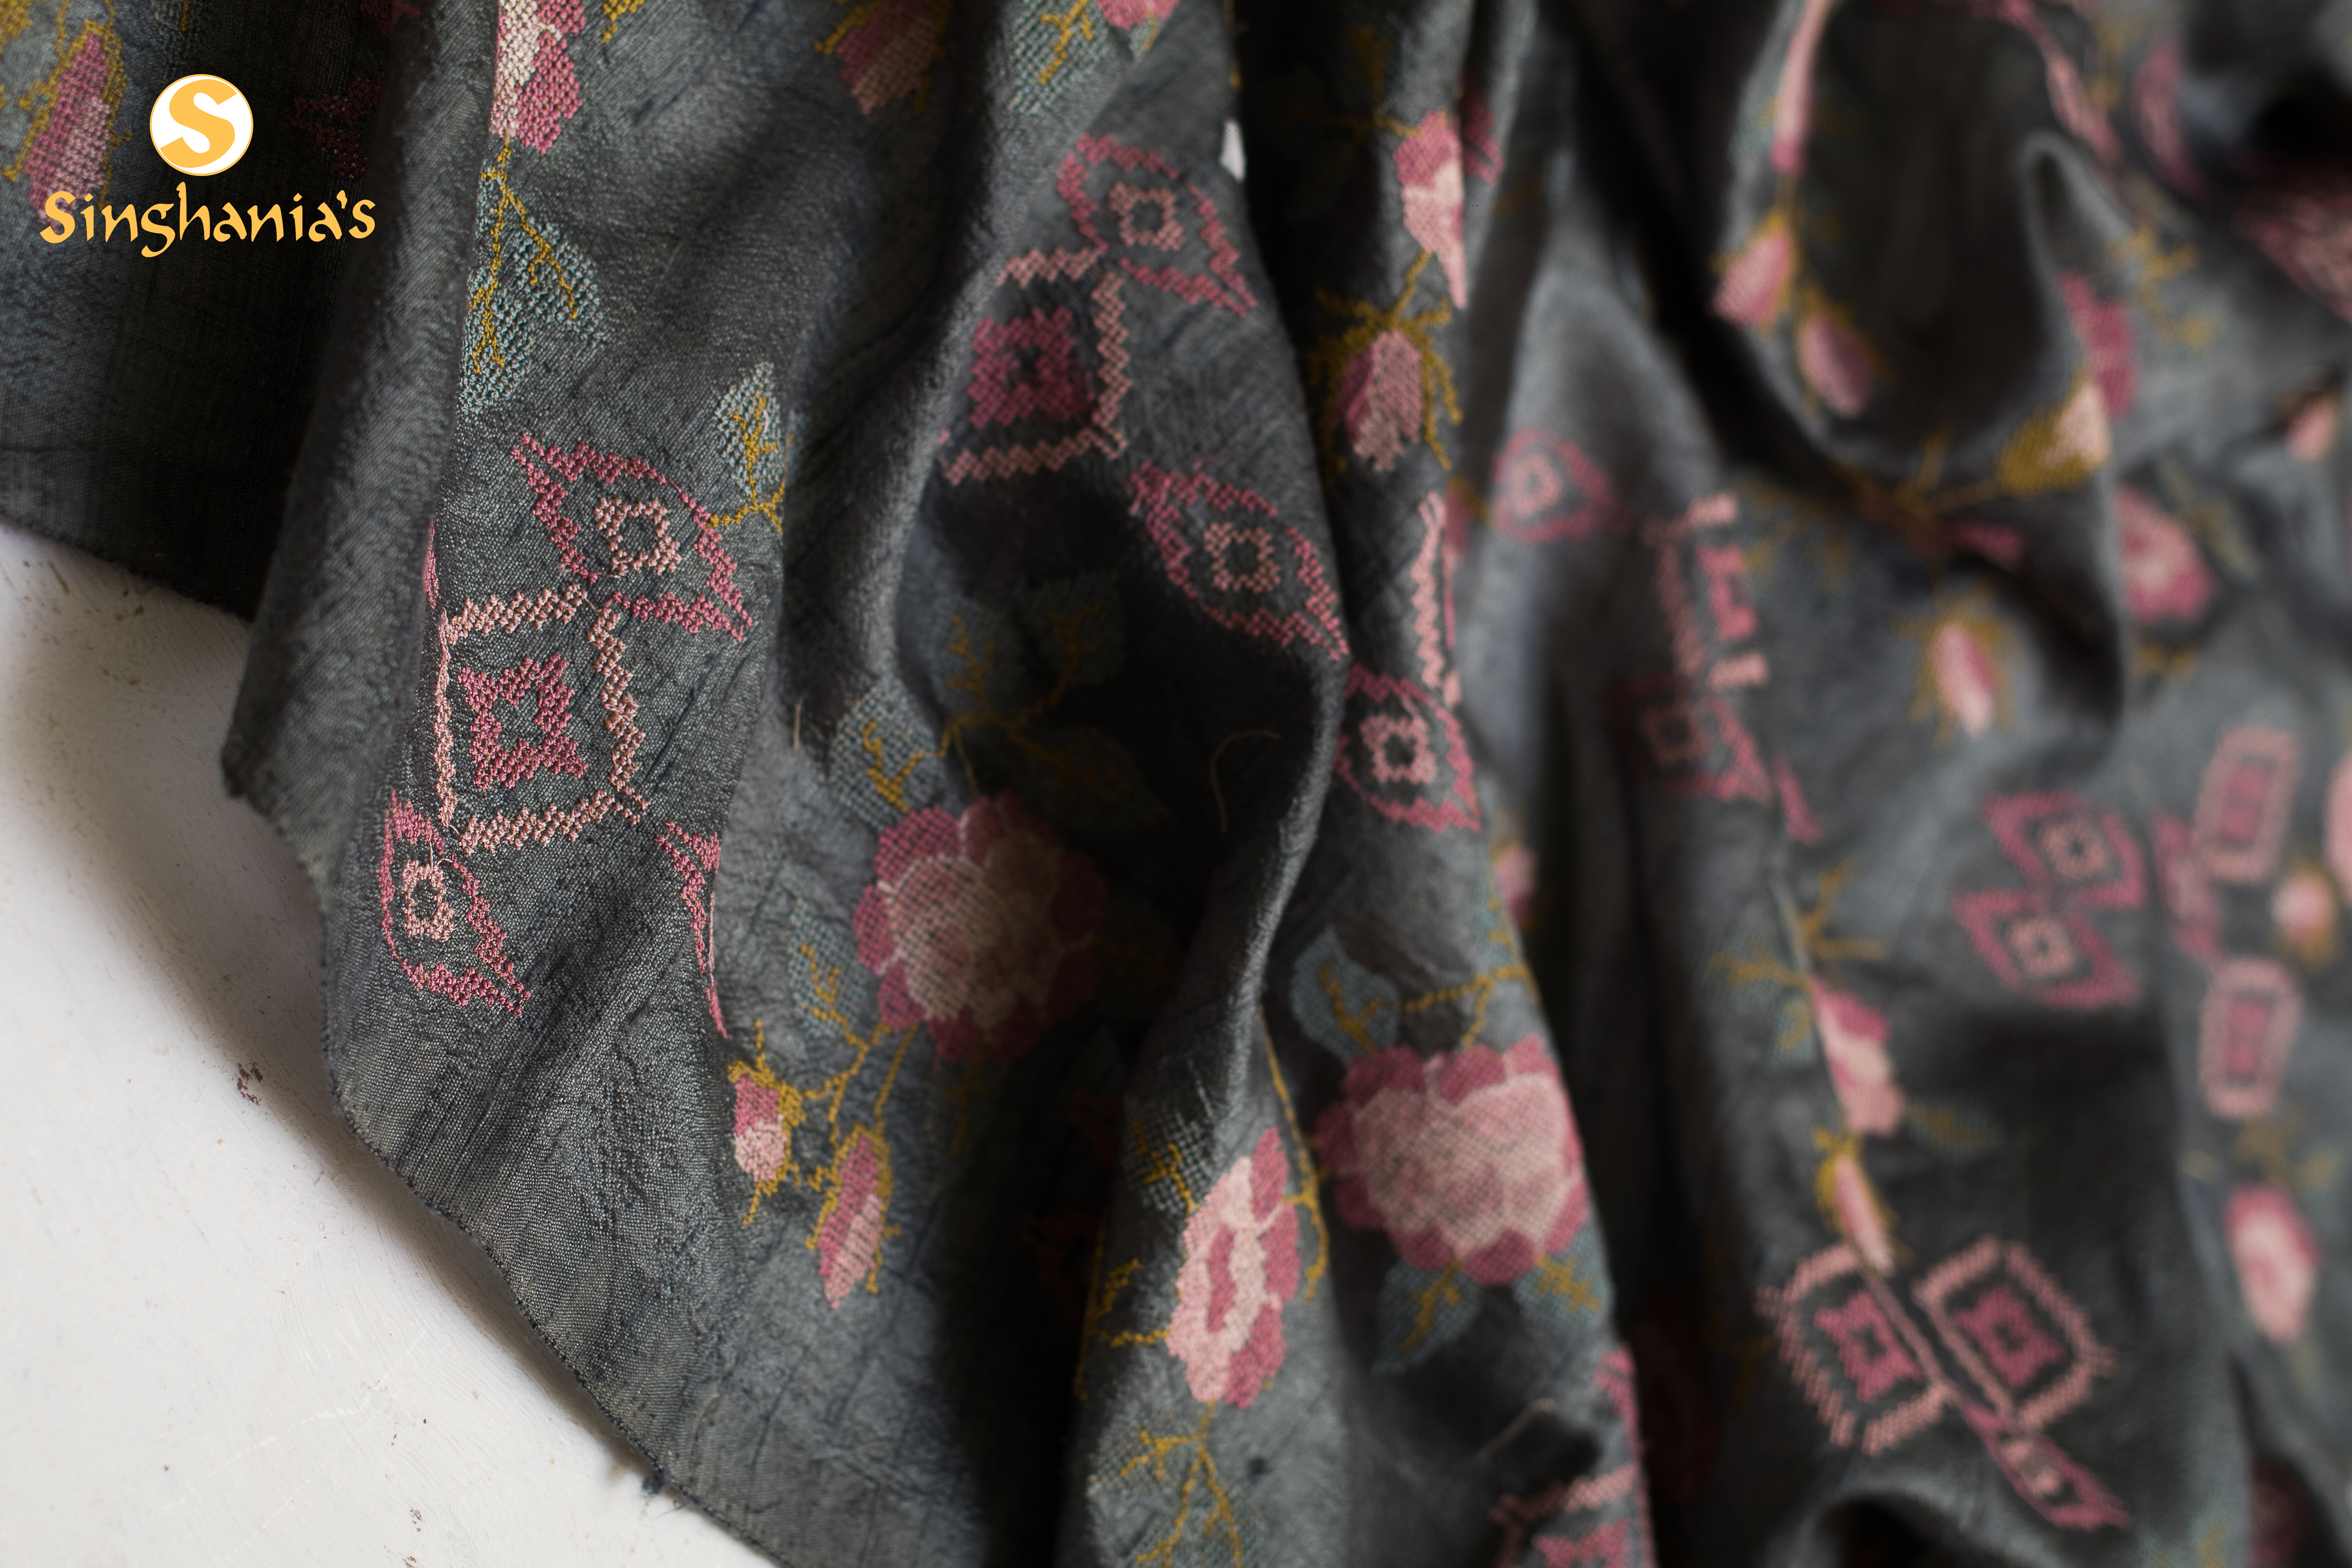
womens, wear, pattern, outerwear, wool, design, textile, sleeve, tartan, jacket